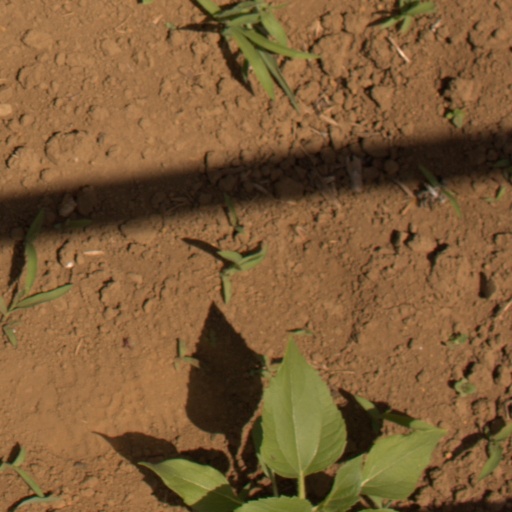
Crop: Jerusalem artichoke